Andrew Ladd

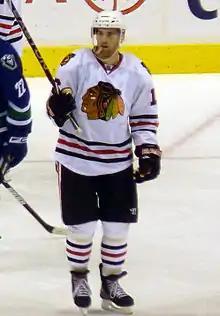
Ladd during his first stint with the Chicago Blackhawks in November 2009

Ladd began his junior hockey career with the Coquitlam Express. He then progressed to the major junior Western Hockey League (WHL) with the Calgary Hitmen after being traded from the Vancouver Giants in exchange for Jamison Orr. He recorded 75 points in his rookie season, tops among first-year players and 15th in WHL scoring. His +39 plus/minus led the league, earning him the WHL Plus-Minus Award. In the off-season, Ladd was drafted in the first round, fourth overall, by the Carolina Hurricanes in the 2004 NHL Entry Draft.